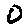
Label: 0